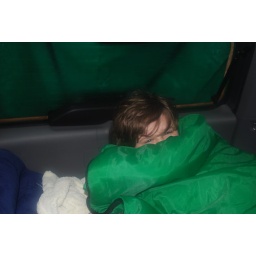
We cheated. After the baby left with Daddy, the boy and I slept in the car not a tent